Antonio Bilbao La Vieja

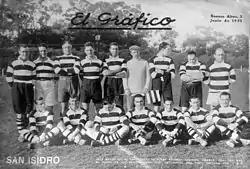
The San Isidro team of 1922.

Antonio Bilbao was born in Buenos Aires, the son of Antonio Gervasio Bilbao and Edelmira Felisa Rosende Mitre, of Creoles origin. His distant ancestors hailed from La Rioja, Spain. He achieved prominence as an Argentine architect, undertaking his first project to construct a significant neighborhood park in La Tablada, Greater Buenos Aires. Bilbao held the position of Assistant Professor of Architecture Theory at the University of Buenos Aires. He was also a member of the .